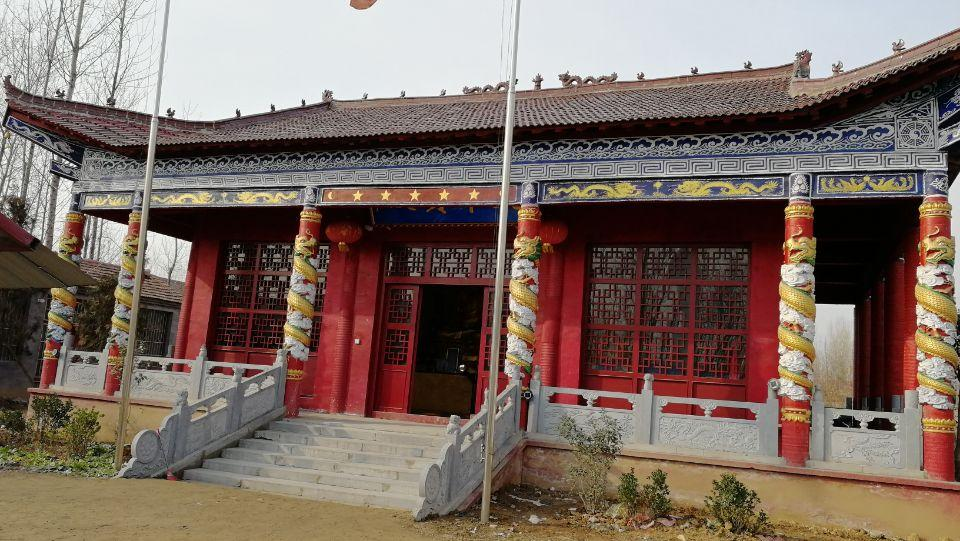
地标名称：商水县颍水寺
所在城市：周口市·项城市